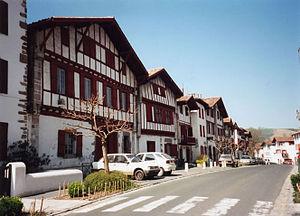
Vue de la rue principale d'Ascain Pyrénées). Euskara: Azkaineko karrika nagusia.